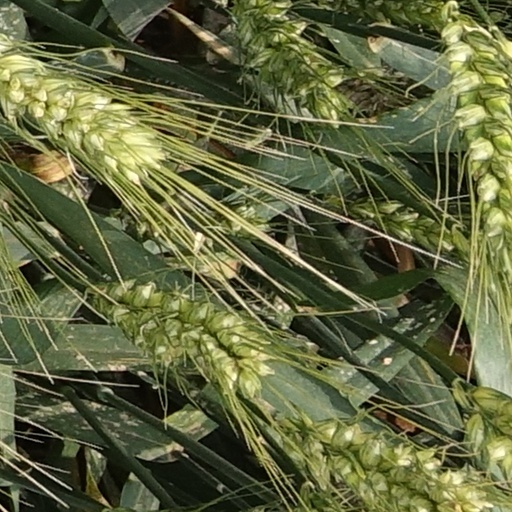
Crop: wheat